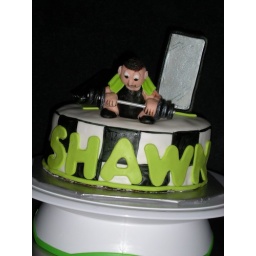
White cake with buttercream filling, covered in fondant with fondate figure, mirror and weights.